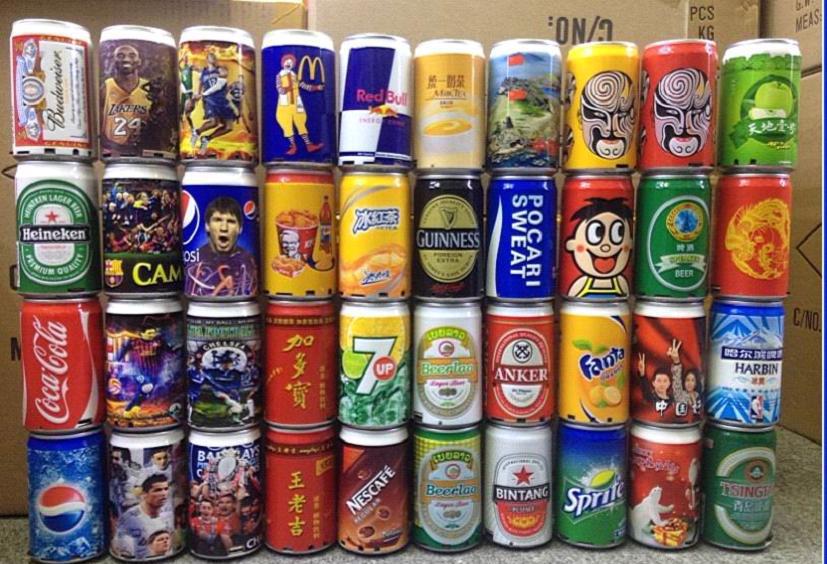
Label: metal